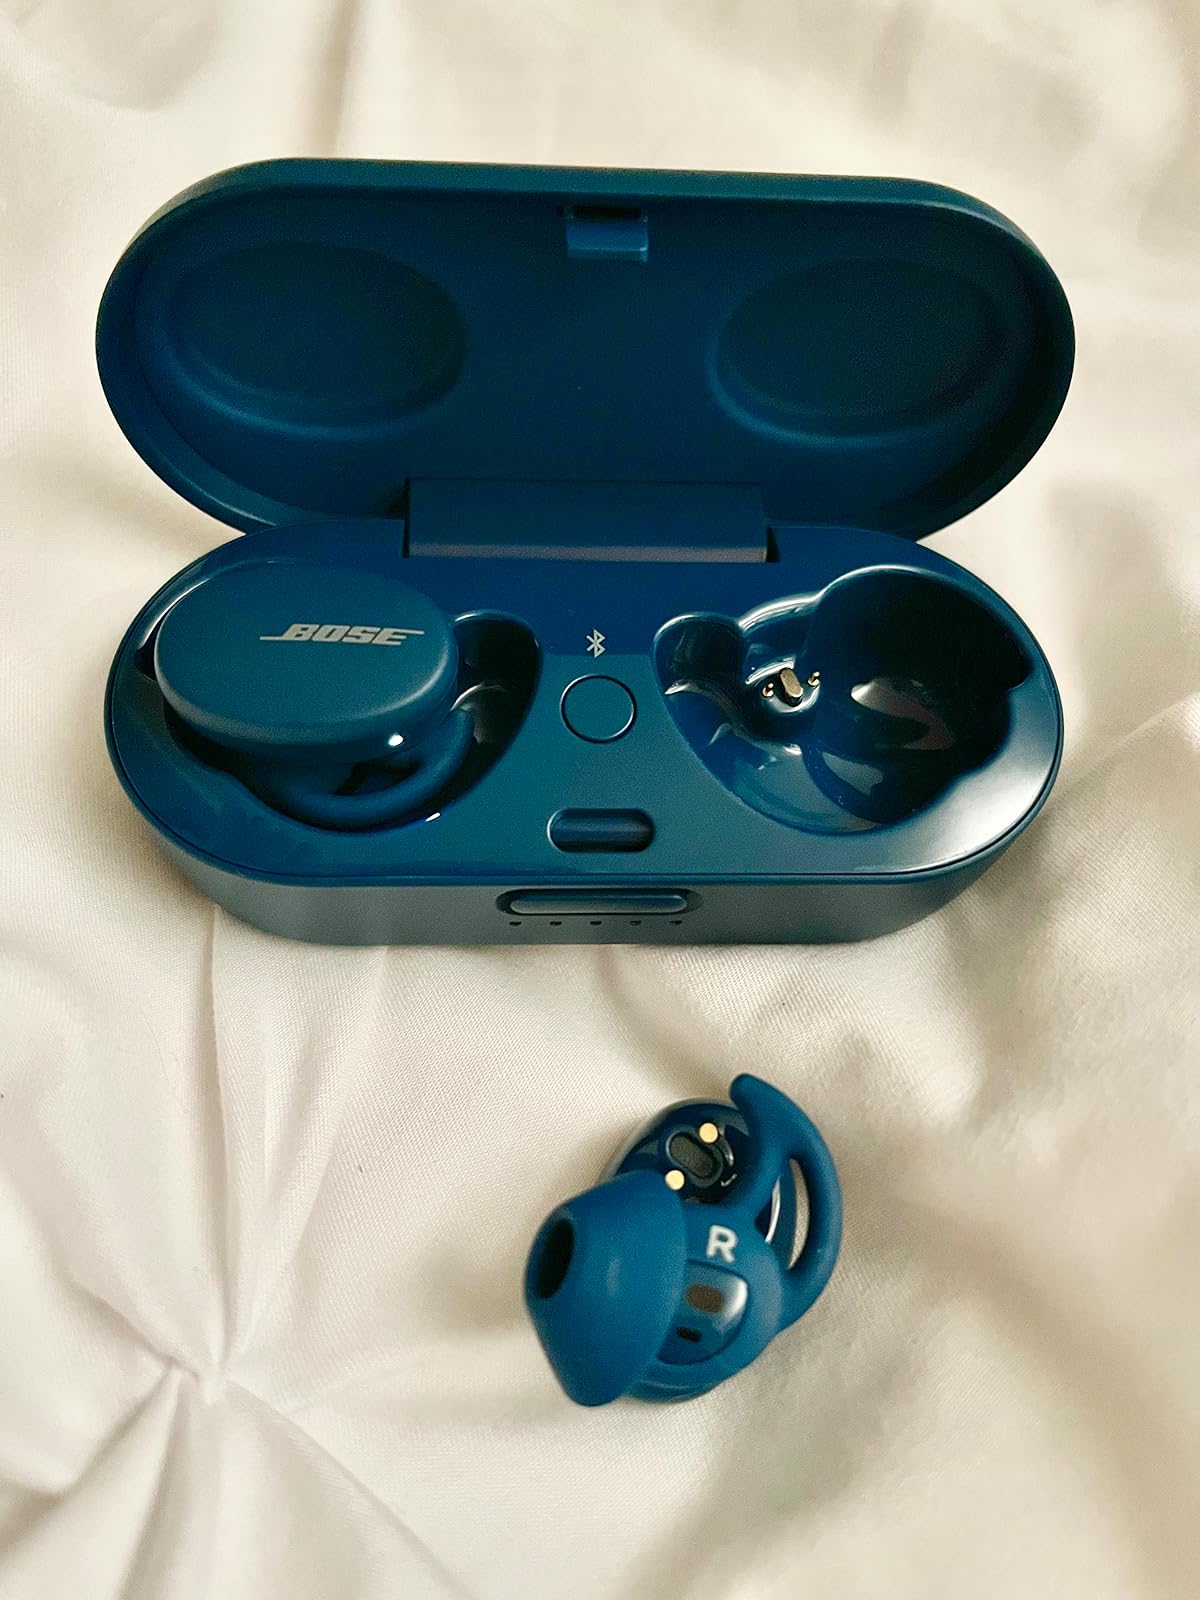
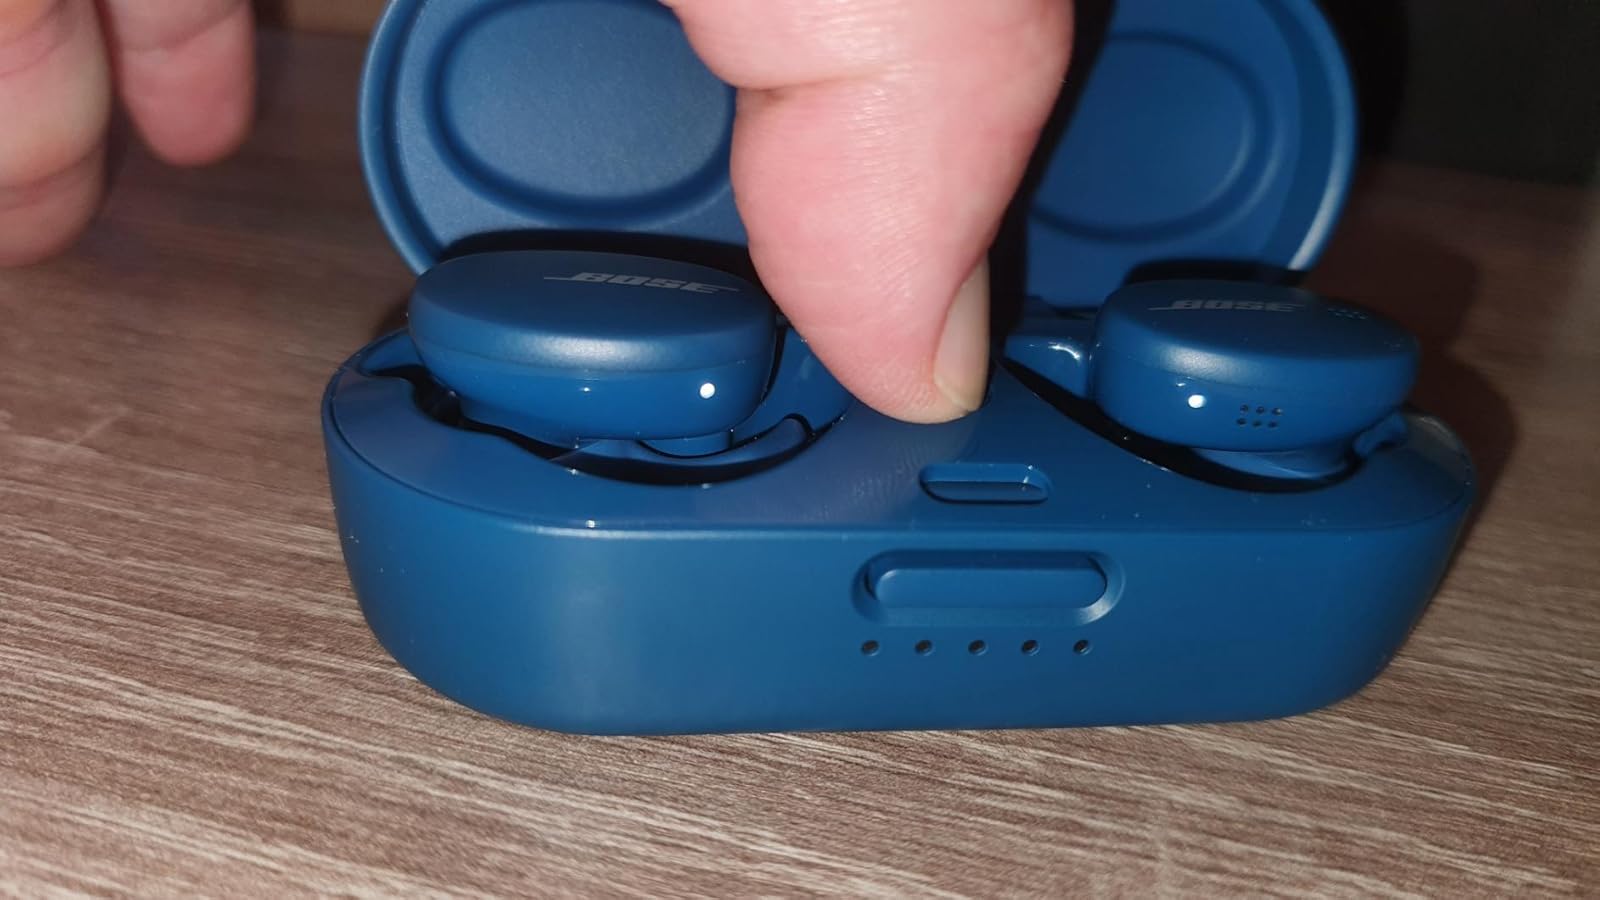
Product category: earbuds
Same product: yes